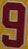
Number: 9